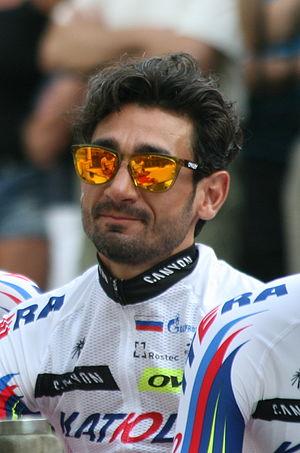
Giampaolo Caruso est un coureur cycliste italien.